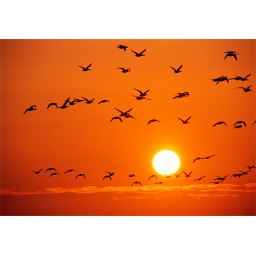
A phenomenal scene in nature with a radiant sky of orange taken by National Geographic.